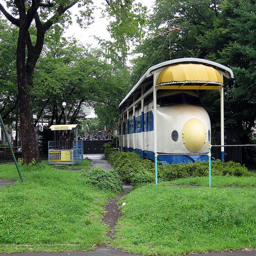
A white and blue train parked under a covering in a green park.
A train being used as a park monument.
A model train is sitting on its own surrounded by trees and high grass.
A train that is on display under an overhang.
A train is parked under a carport awaiting visitors.